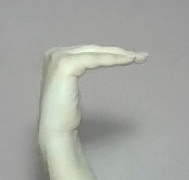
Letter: haa